Amakusa Shirō

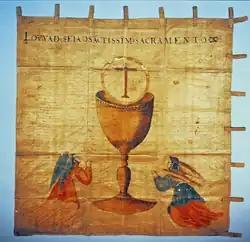
Banner of Amakusa Shirō, during the Shimabara Rebellion. Text on the banner is medieval Portuguese reading "". English meaning "Praised be the Most Holy Sacrament".

Shirō was among Japanese Catholics who took over Hara Castle in a rebellion against the Shogunate. They mounted a coordinated defense that held off attackers, but the rebel force had no logistical support, and their resolve was weakened. Shirō was said to display posters in the castle to raise morale and said: "Now, those who accompany me in being besieged in this castle, will be my friends unto the next world."